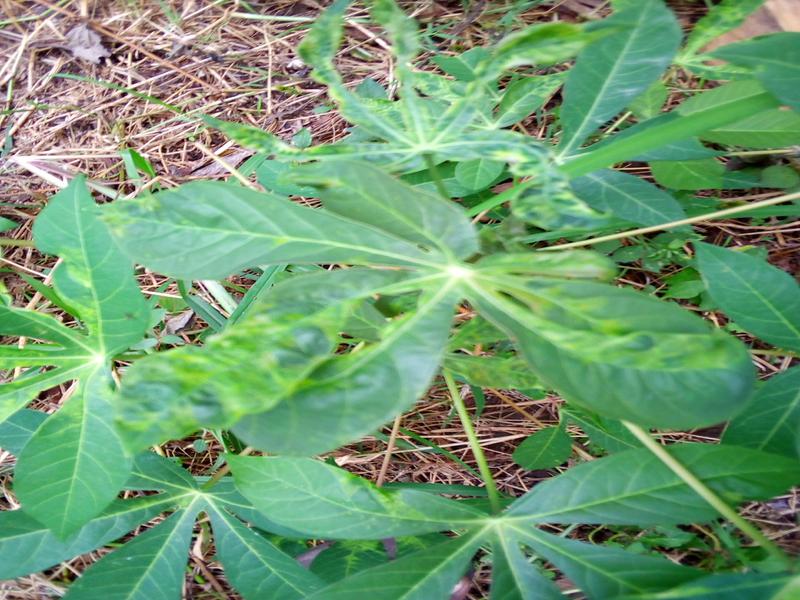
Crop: cassava
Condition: mosaic_disease